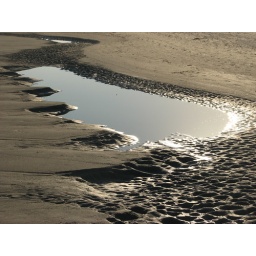
The water in the tide pools was so still and clear it was like a mirror. So neat